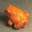
Label: frog